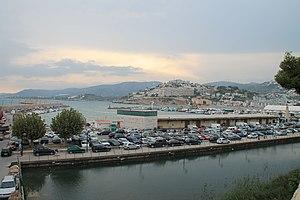
Peñíscola - port